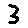
Label: 3